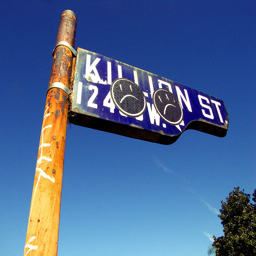
A tall pole with a street sign on it containing drawings of two sad faces
sad faces have been put on a blue street sign
The sign is on a very tall pole.
A blue street sign hanging from a wooden pole.
Two sad faces are on this street sign.